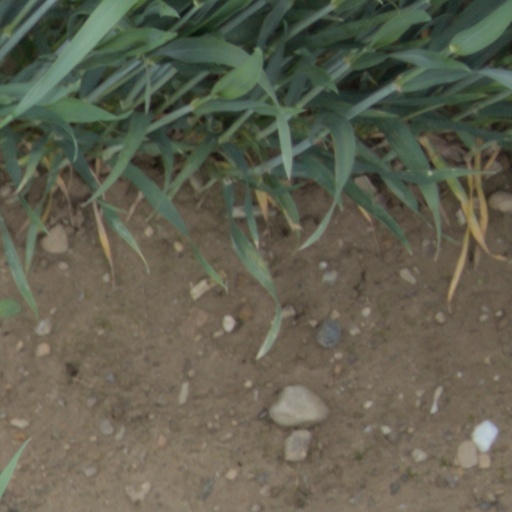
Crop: wheat